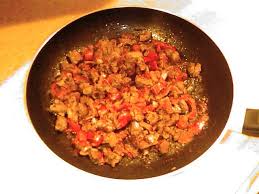
Yemek: et_sote